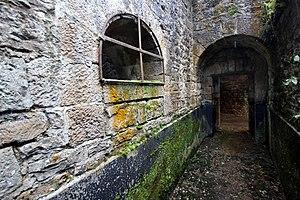
les latrines de guerre du fort de cognelot (2)
Le fort du Cognelot, appelé aussi localement fort de Chalindrey et brièvement fort Vercingétorix, est un ouvrage faisant partie des fortifications de l'Est de la France du type Séré de Rivières. Il se situe au sommet de la montagne du Cognelot, à 470 mètres d'altitude, au sud-est de la commune de Chalindrey.